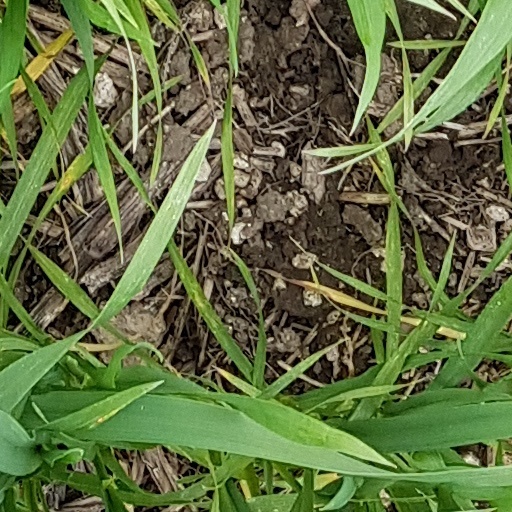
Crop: wheat